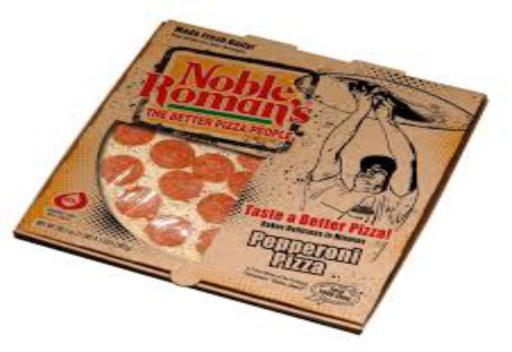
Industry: Food